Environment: real
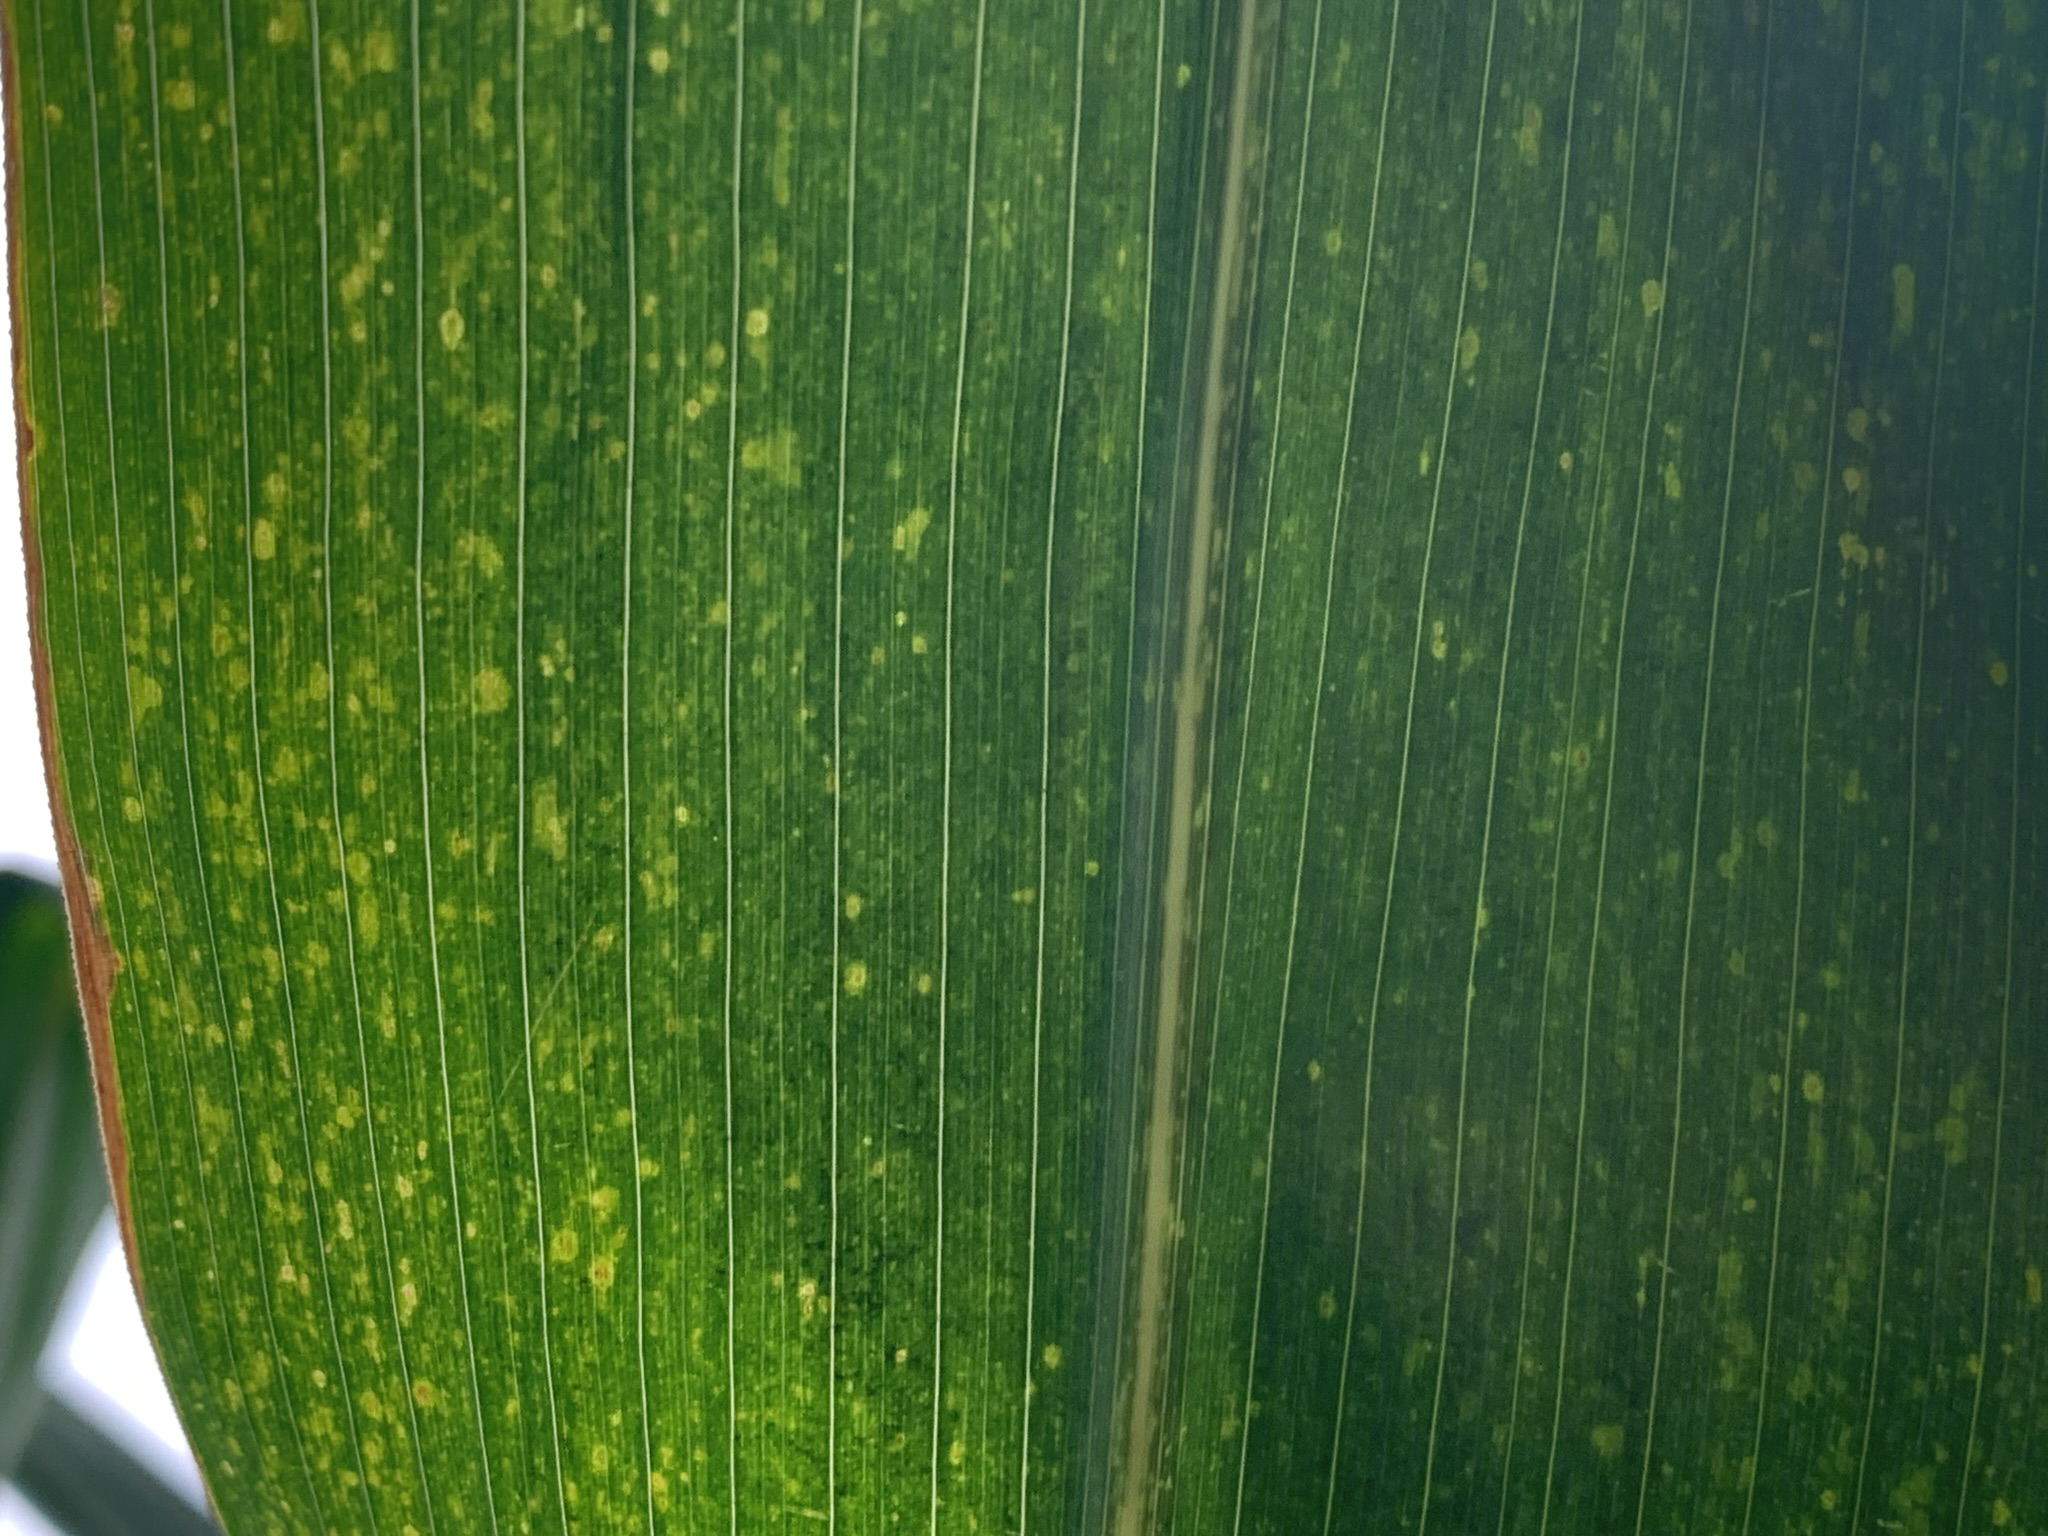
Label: lethal_necrosis